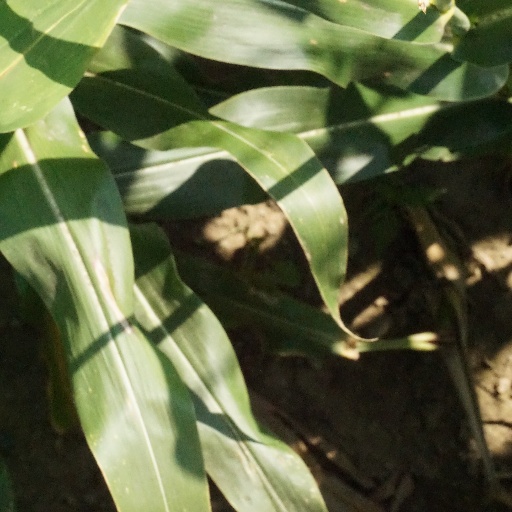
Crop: maize; corn